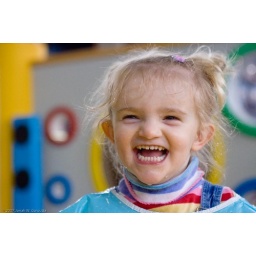
Giggling . . . while playing in the water table at Science Central.